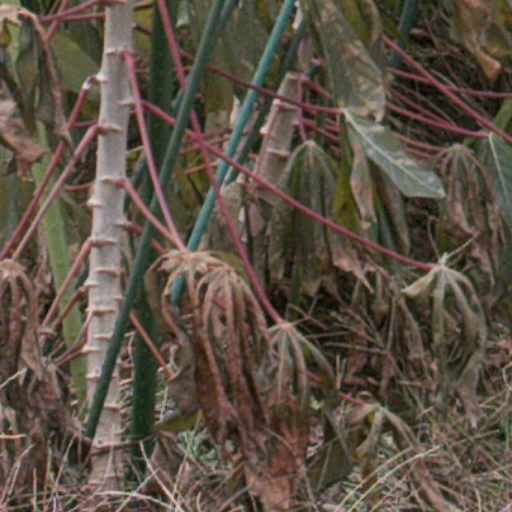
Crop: cassava